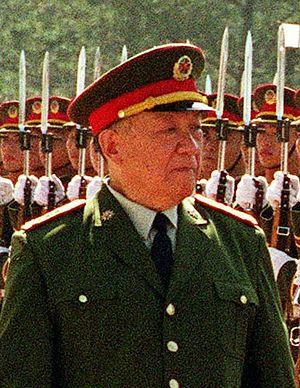
Chi Haotian né le 9 juillet 1929, est un général de l'Armée populaire de libération. En tant que chef d'état-major il dirige les troupes lors des manifestations de la place Tian'anmen en 1989. Il a été ministre de la Défense de mars 1993 à mars 2003.